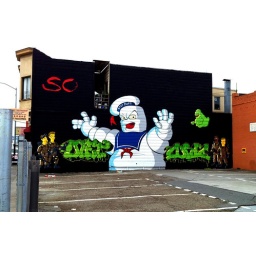
An awesome wall mural I spotted on the way in to the Elative office in San Fran